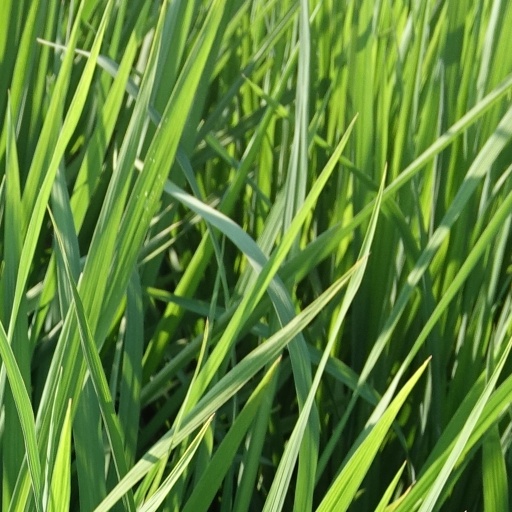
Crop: rice